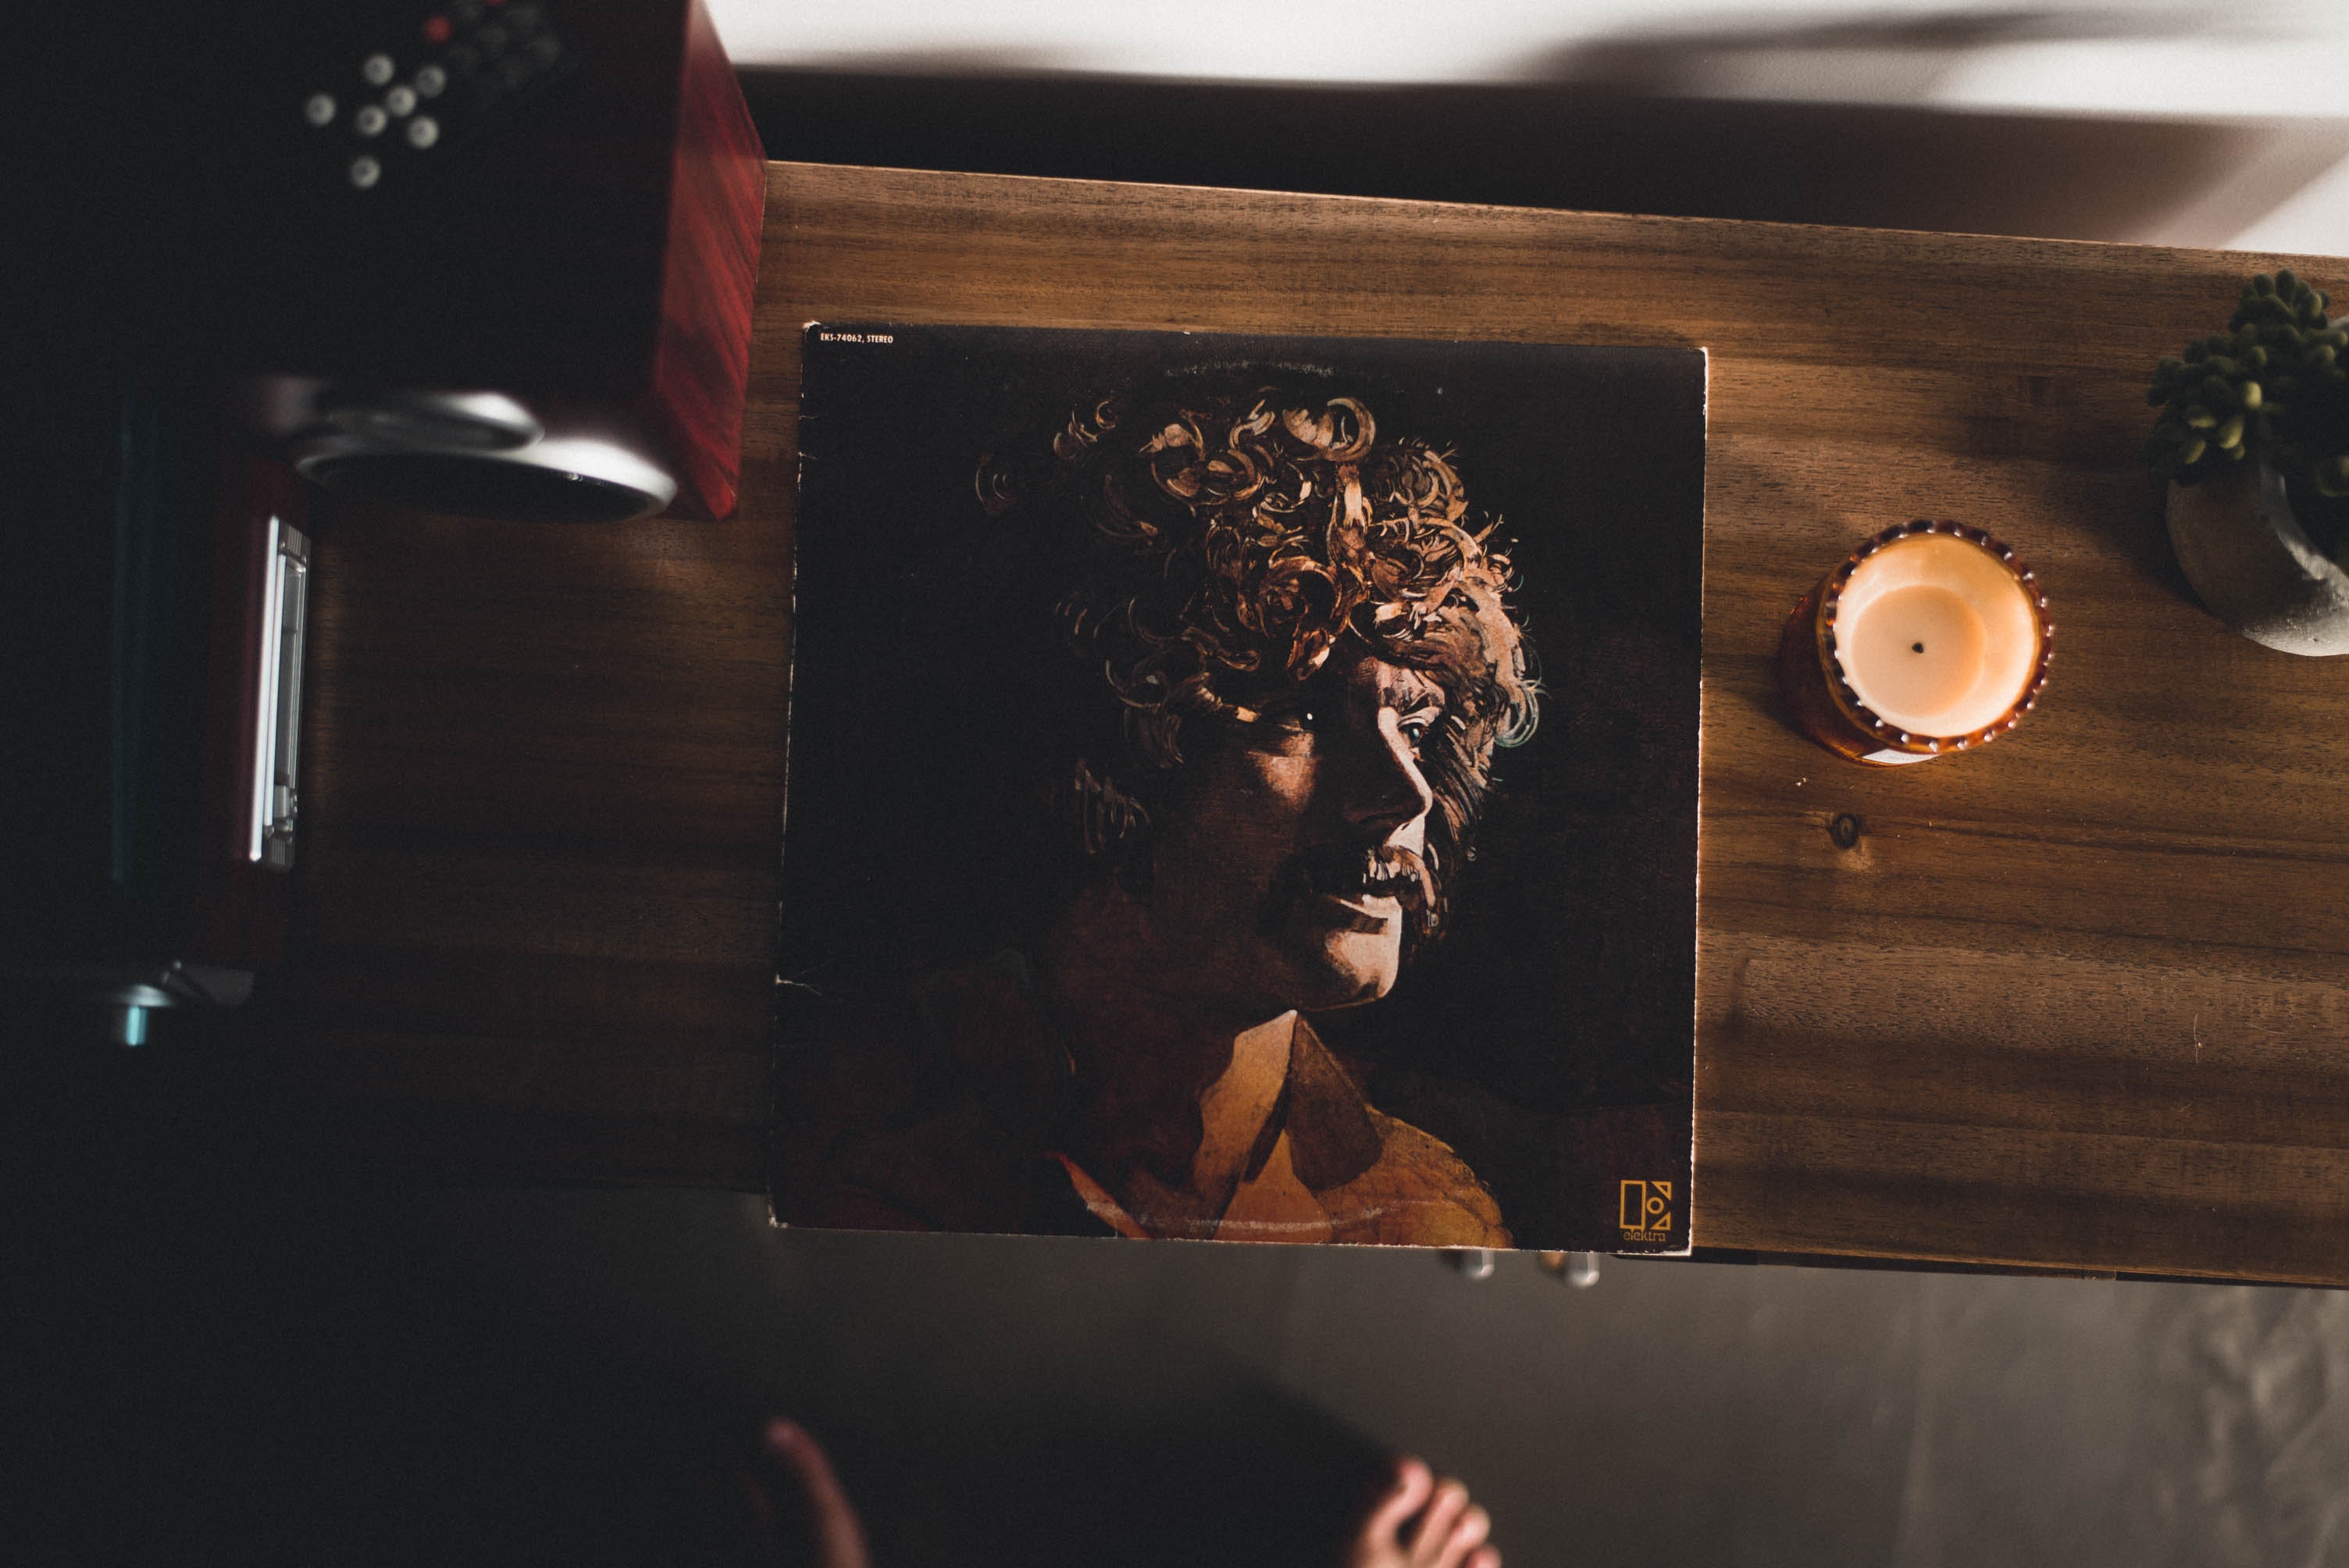
room, art